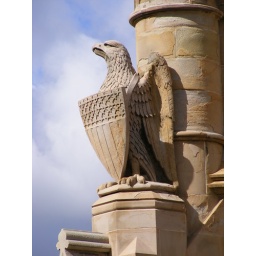
Falcon statue on the clock tower in Stratford on Avon